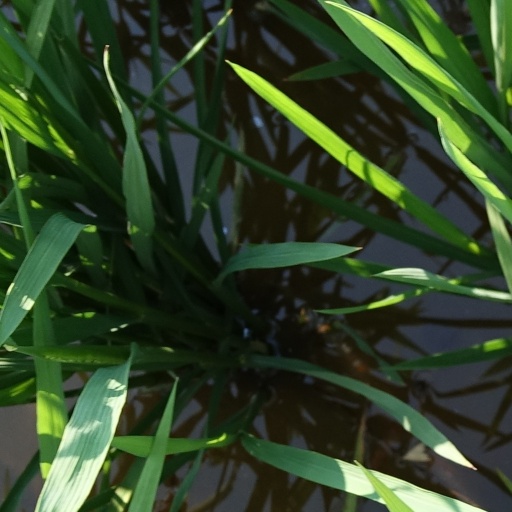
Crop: rice